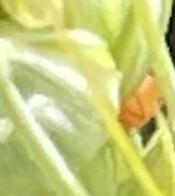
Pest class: english_grain_aphid